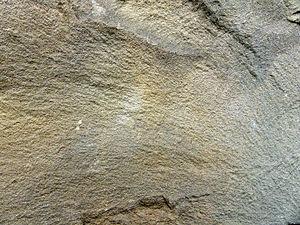
Le grès est une roche sédimentaire détritique, issue de l’agrégation de grains de taille majoritairement sableuse et consolidé lors de la diagenèse. Les grains constituant le grès sont issus de l'érosion de roches préexistantes qui déterminent en grande partie sa composition, principalement constitué de quartz et feldspath. Selon le degré de cimentation et sa composition, il peut s'agir d'une roche très friable à cohérente. Il se rencontre dans une grande variété de milieux de dépôt depuis le domaine continental au domaine marin. Son équivalent non consolidé est généralement appelé sable.